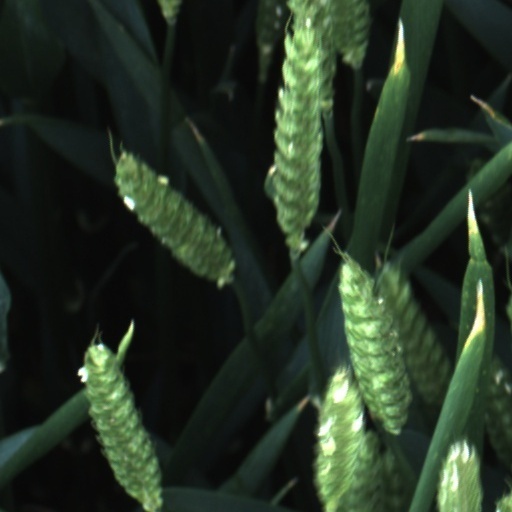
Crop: wheat